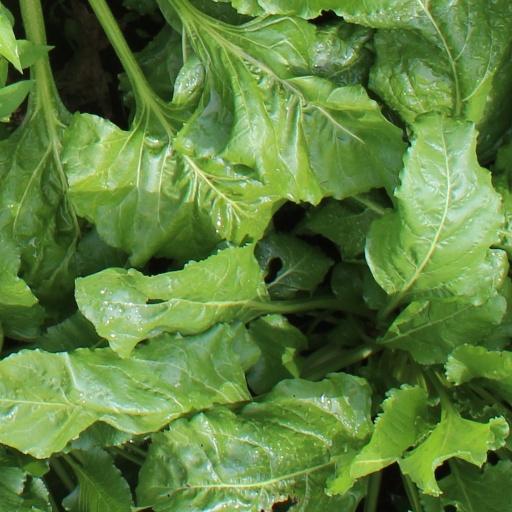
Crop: sugar beet